Lannemezan

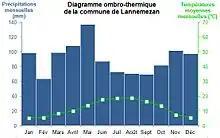
Diagram of the temperature in the shade in Lannemezan. Using a double scale for the height of precipitation, there is a lack of overflow of the temperature curve (green) compared to precipitation (blue) showing the absence of periods of drought in the commune

Tarbes-Ossun weather station 'normals' reveal a rather cool climate, rainy in winter and hot and stormy in summer. The average annual temperature is relatively low for such latitude, with a fairly low seasonal amplitude, on average during the winter and during the summer. However, the winter temperature has reached a record low of in January 1985 and has also exceeded in midsummer. These high temperatures are typical of the foehn wind, due to the relief of the Pyrenees.